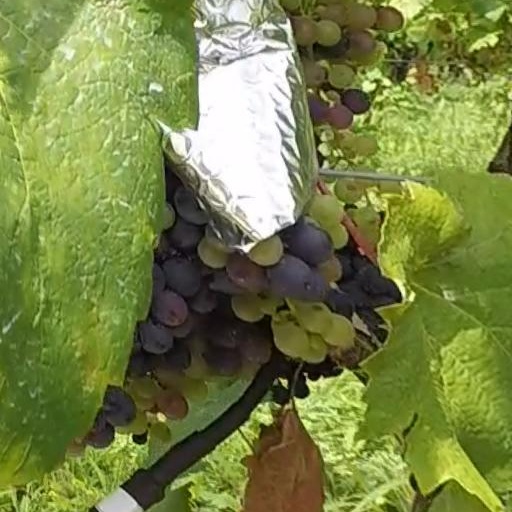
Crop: grape